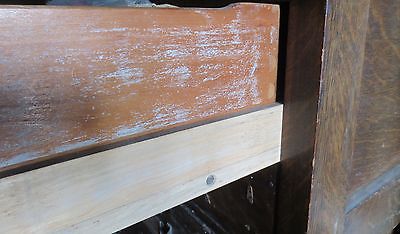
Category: cabinet